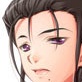
Portrait style: Anime Portrait